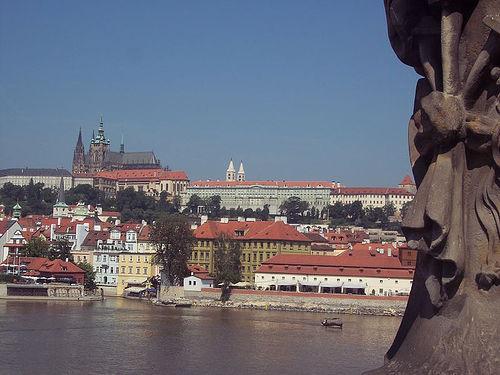
Weather: sun or clear